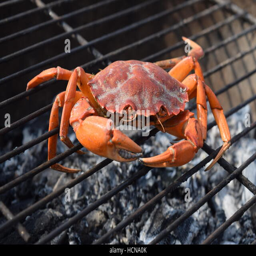
bright orange crab on a barbecue grill at the beach